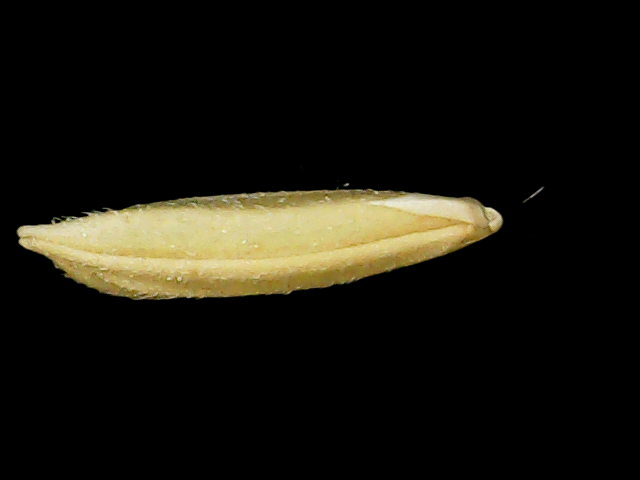
Rice variety: Binadhan20